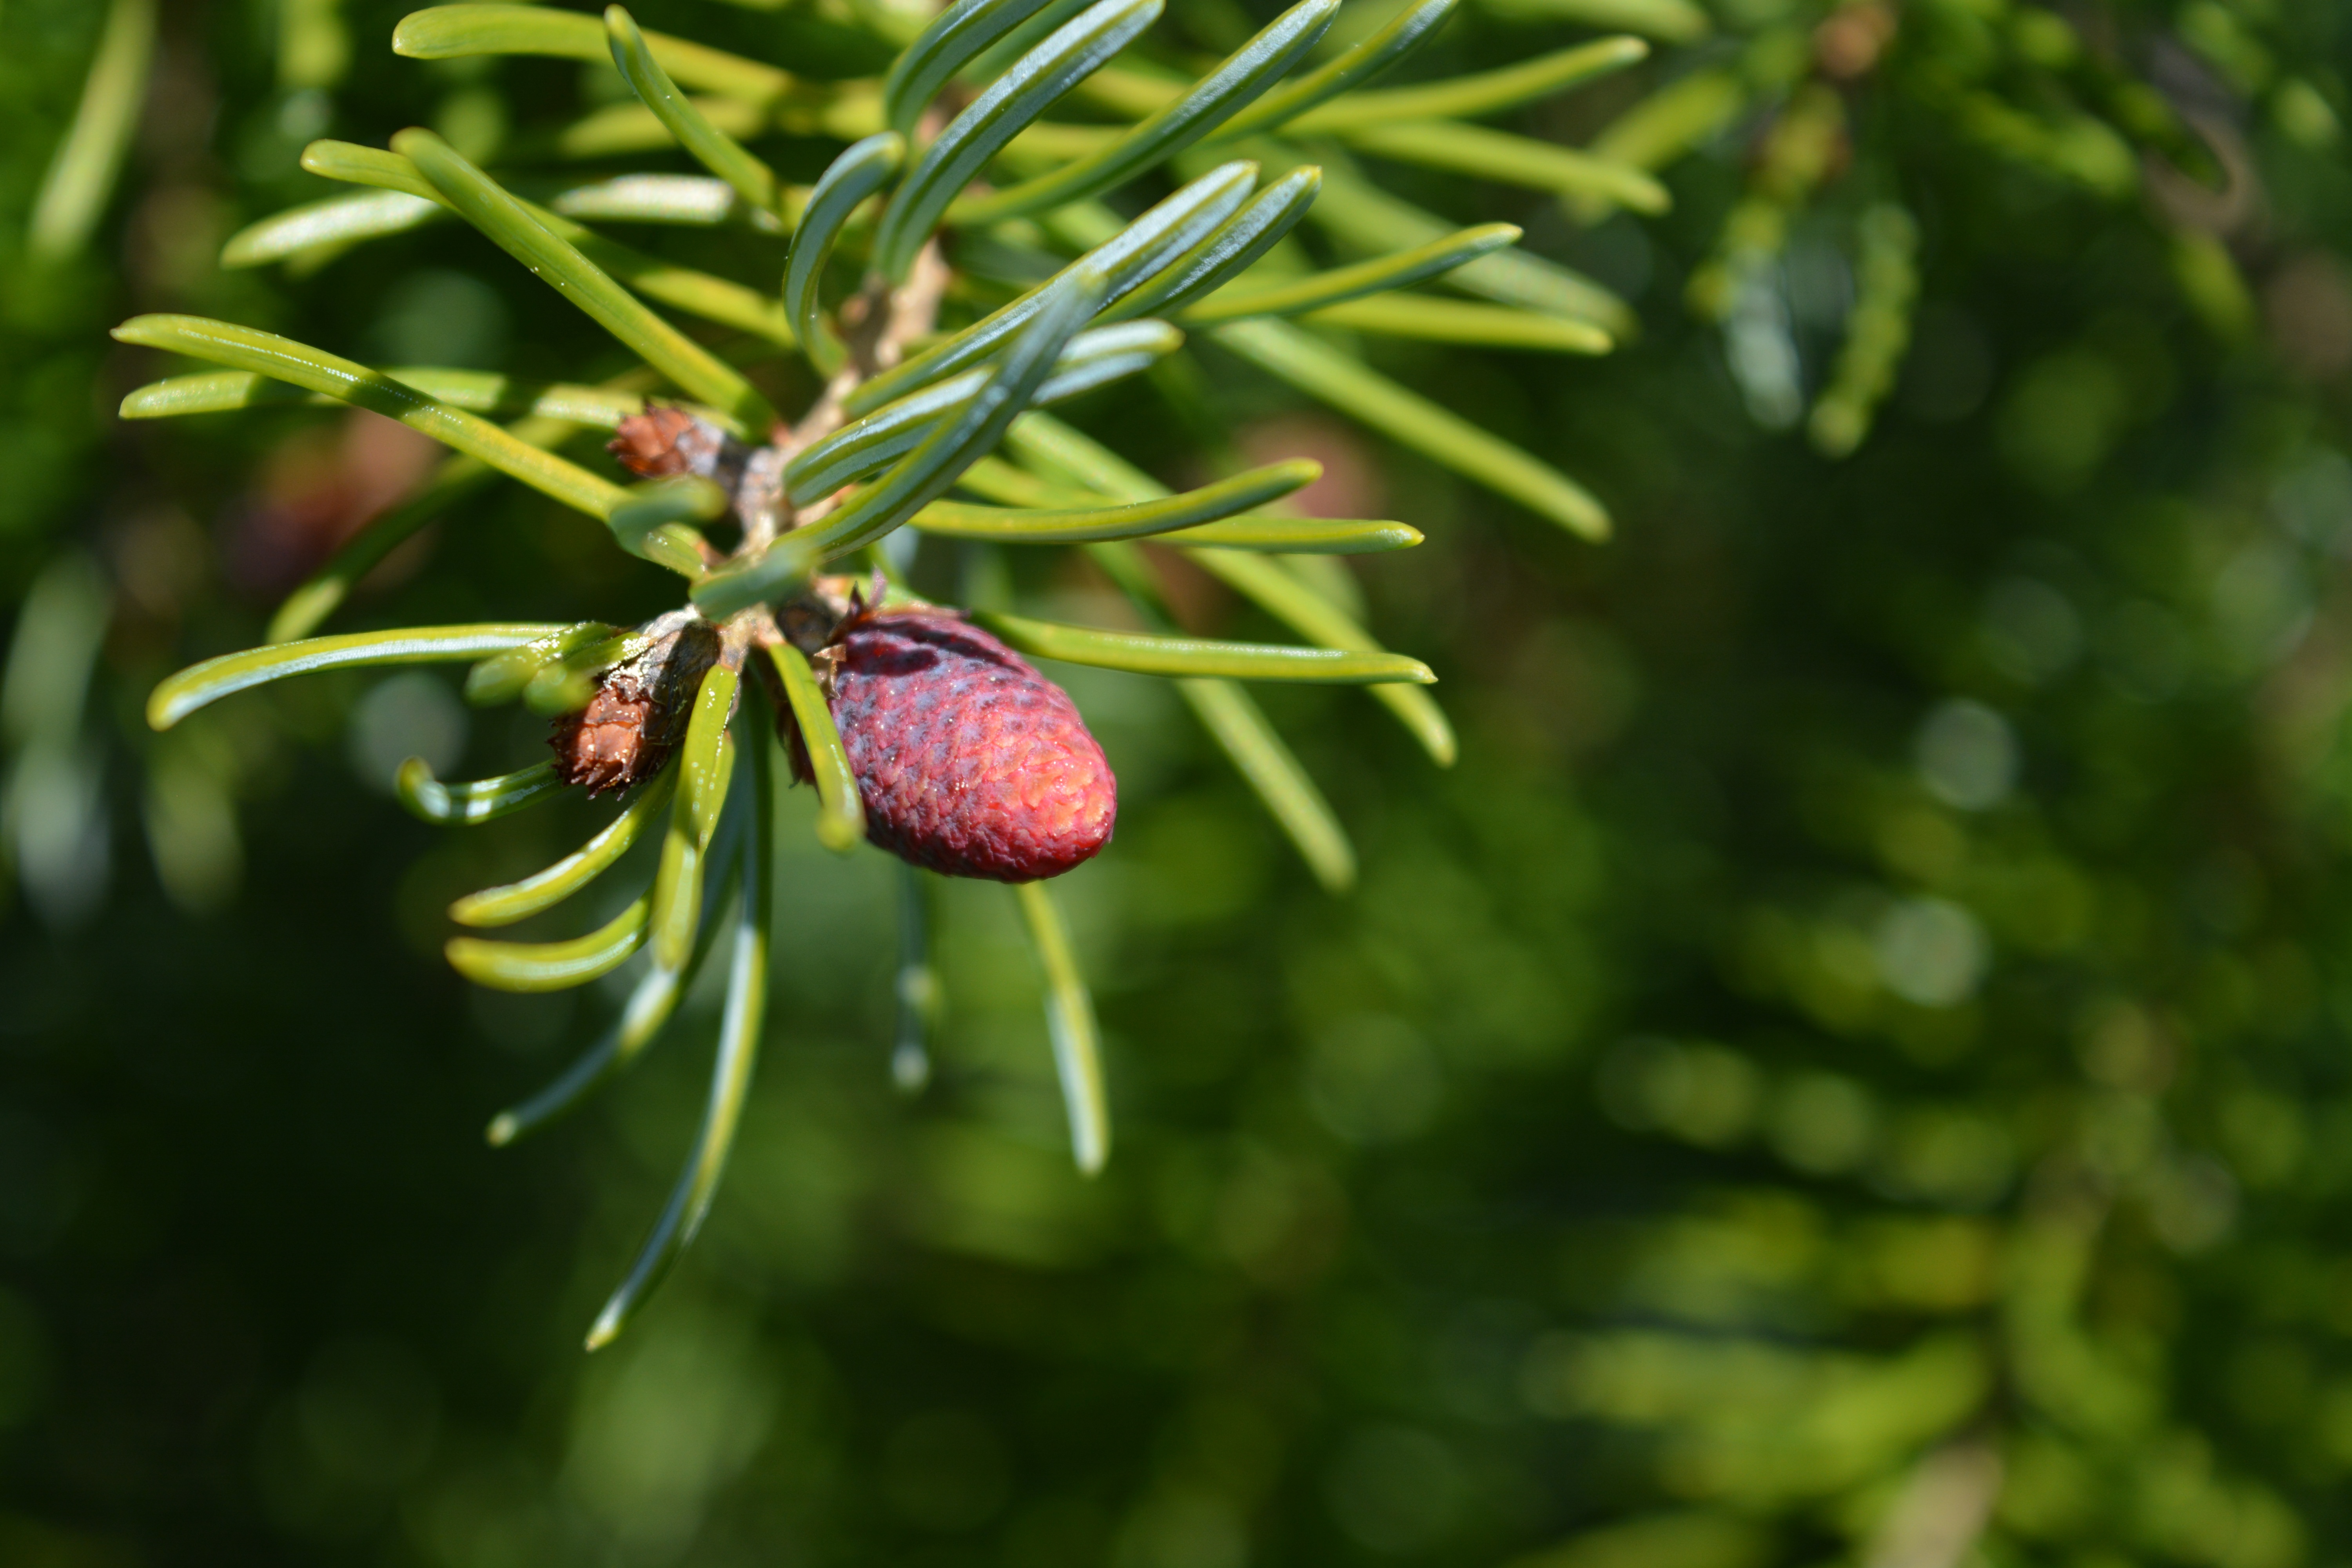
tree, nature, branch, blossom, plant, fruit, leaf, flower, green, produce, evergreen, botany, flora, shrub, pine cones, macro photography, flowering plant, serbian spruce, woody plant, land plant